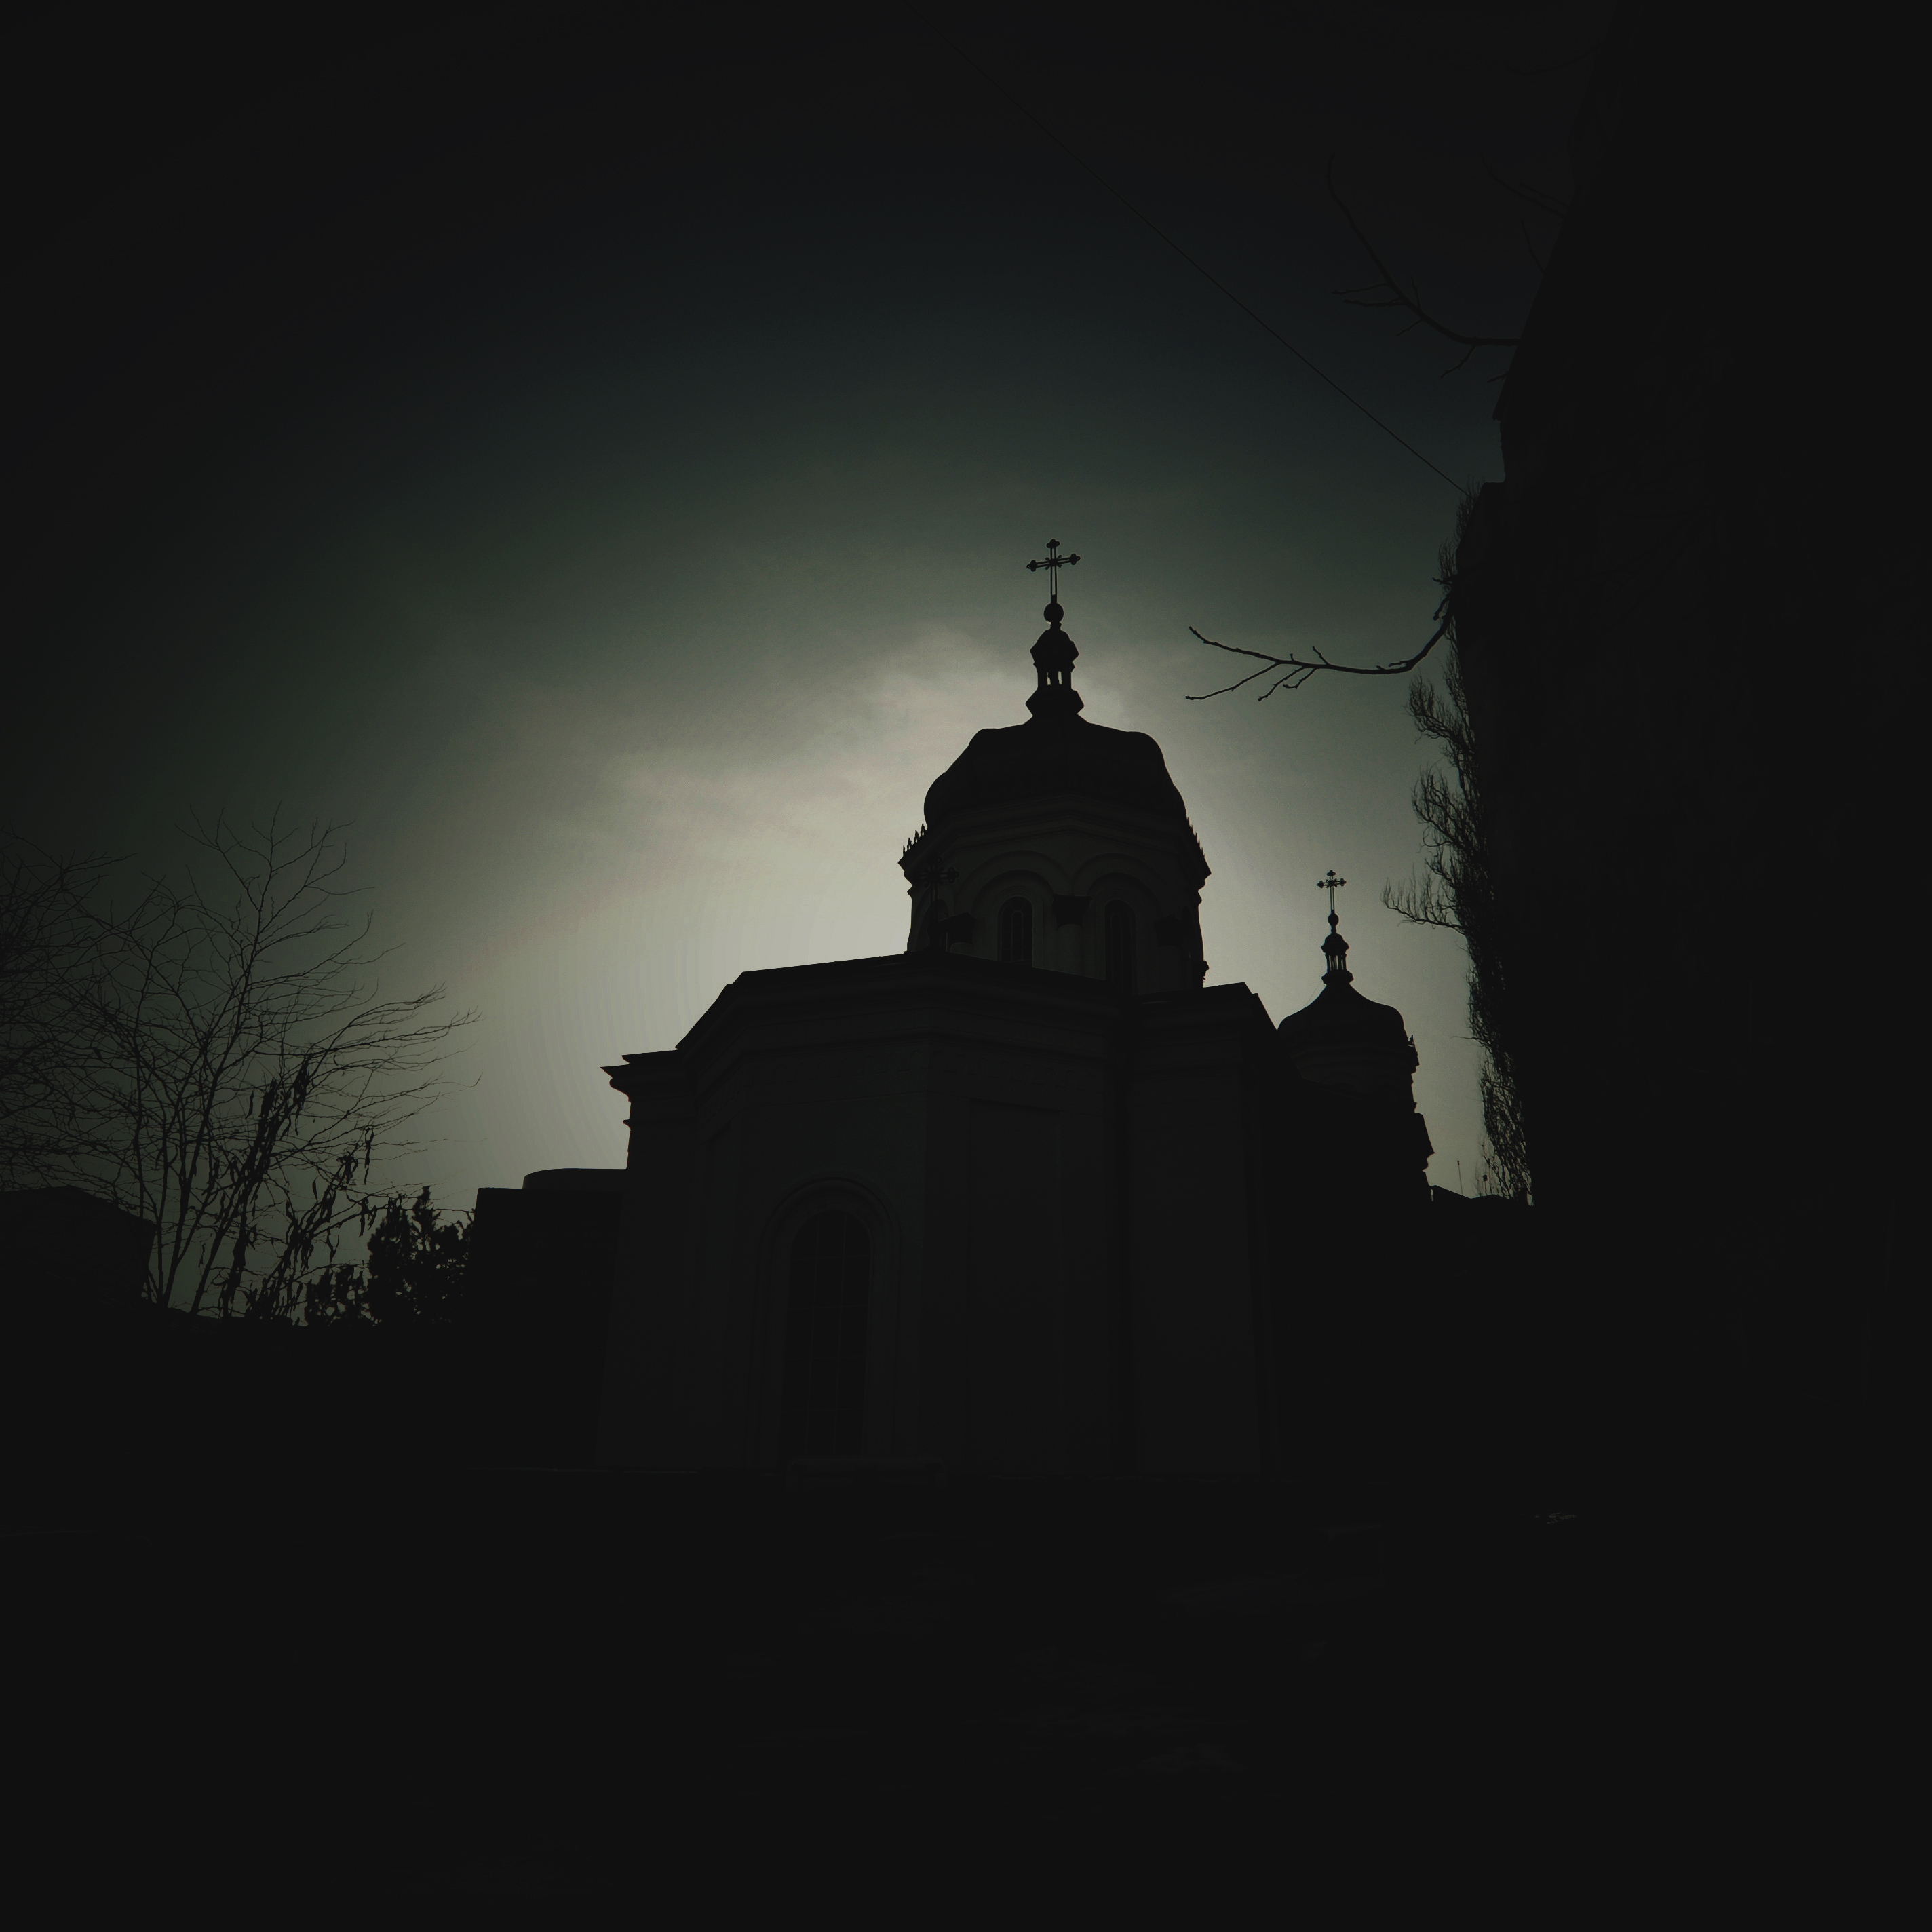
silhouette, light, cloud, black and white, architecture, sky, night, photography, building, dawn, atmosphere, monument, photo, dusk, evening, reflection, tower, shadow, religion, darkness, church, monochrome, christian, lighting, photos, religious, de, churches, fotografie, christianity, romana, orthodox, eastern, romania, bucharest, bor, biserica, arhitectura, orthodoxy, romanian, ortodoxa, patrimoniu, noncoloursincolour, ortodoxia, ortodoxie, ecclesiastical, bisericeasc, cladire, edificiu, bucuresti, shostakovich, sfgheorghevechi, lmibiima19241, cre tinism, cre tin, monochrome photography, atmospheric phenomenon